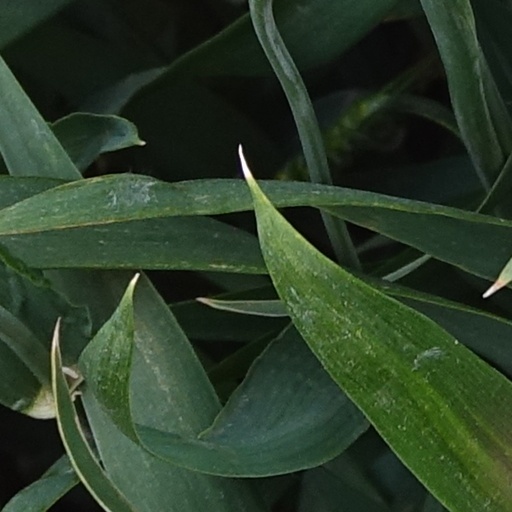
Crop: wheat